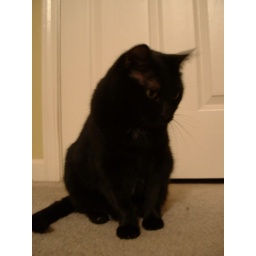
Black cat by the door